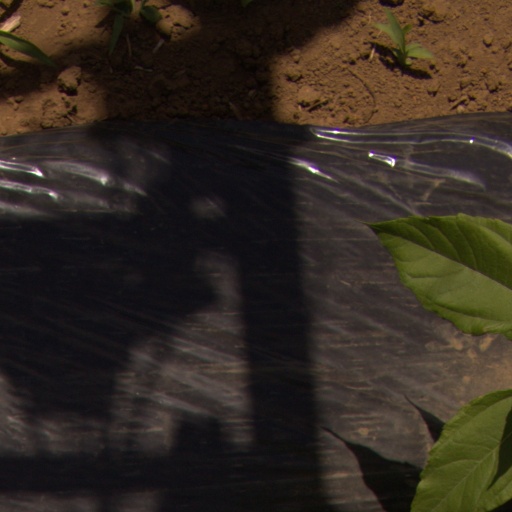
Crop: Jerusalem artichoke